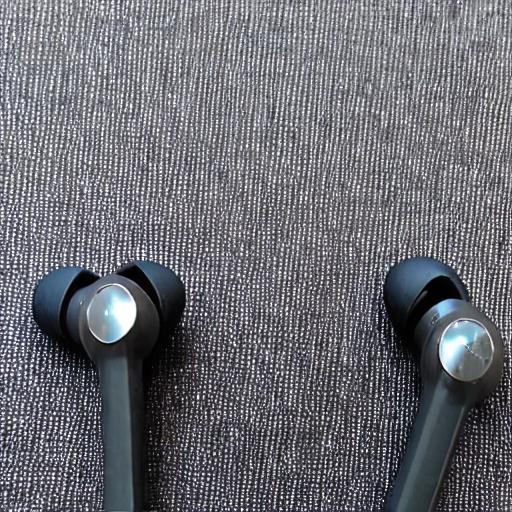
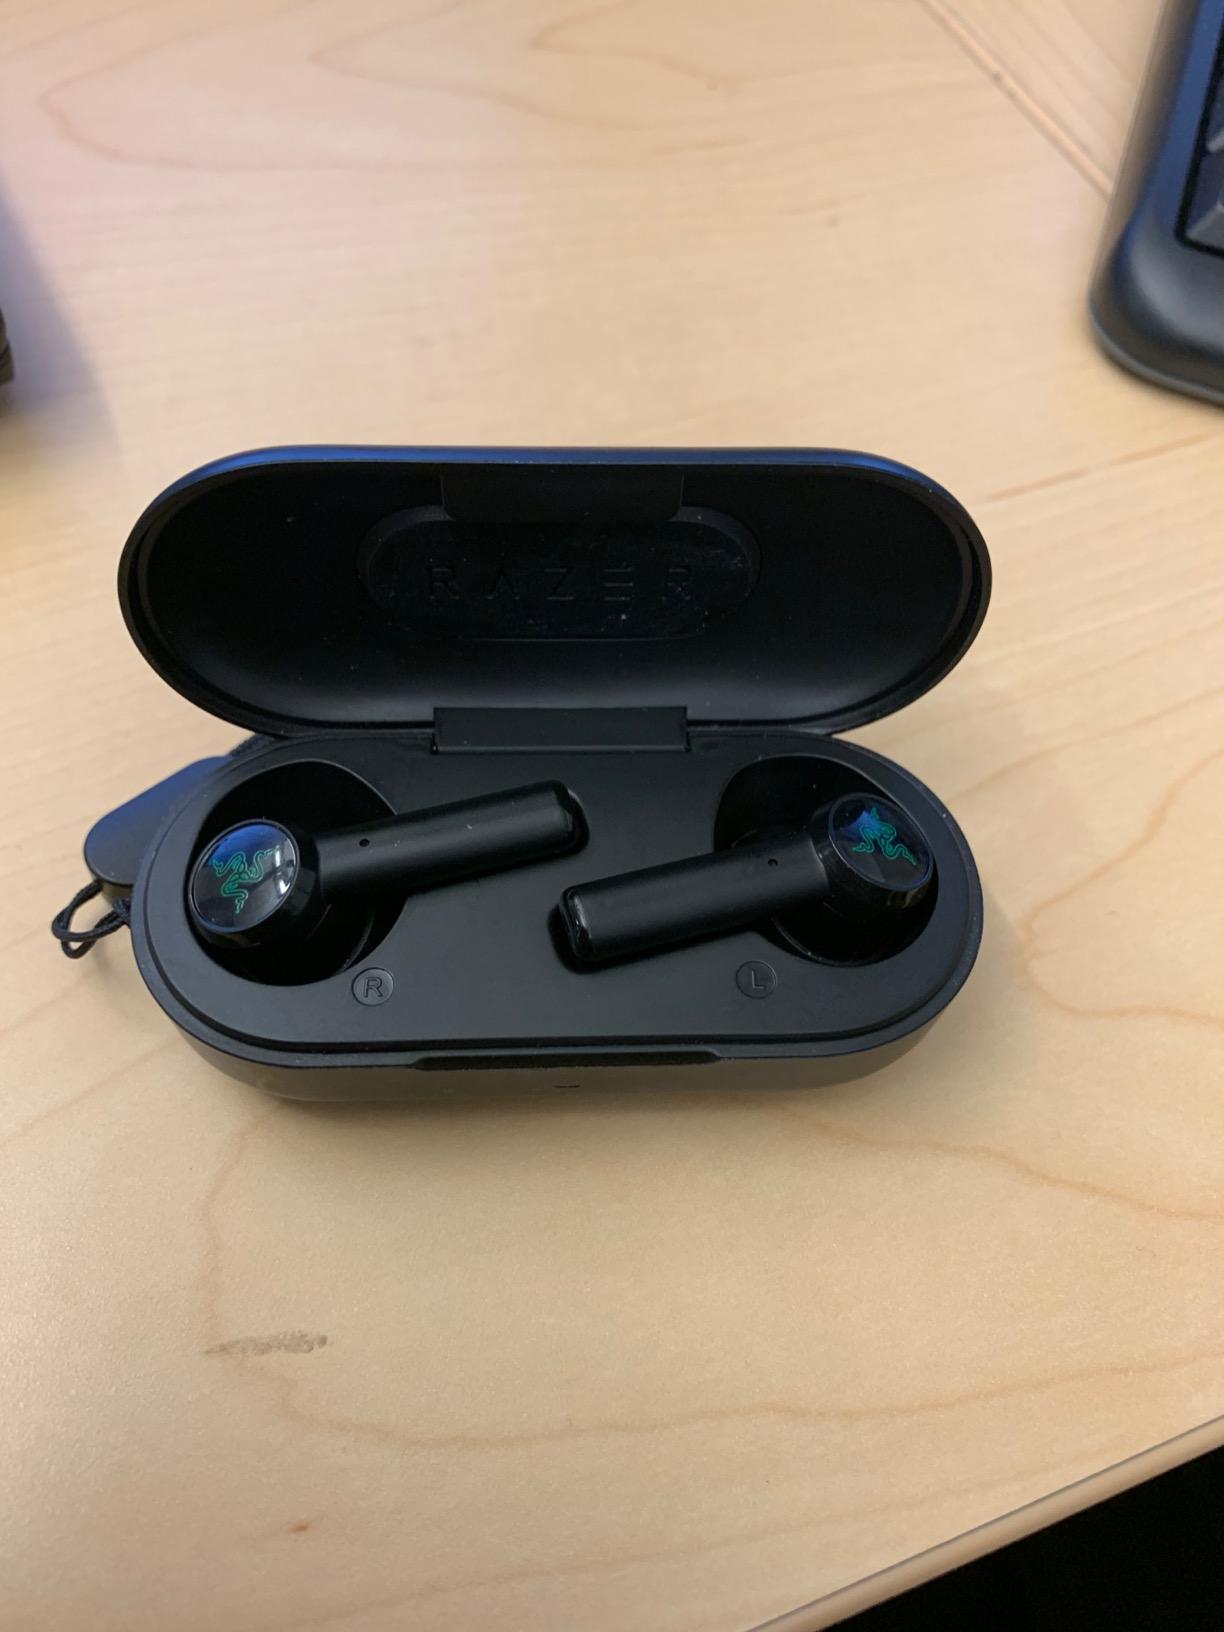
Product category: earbuds
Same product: no